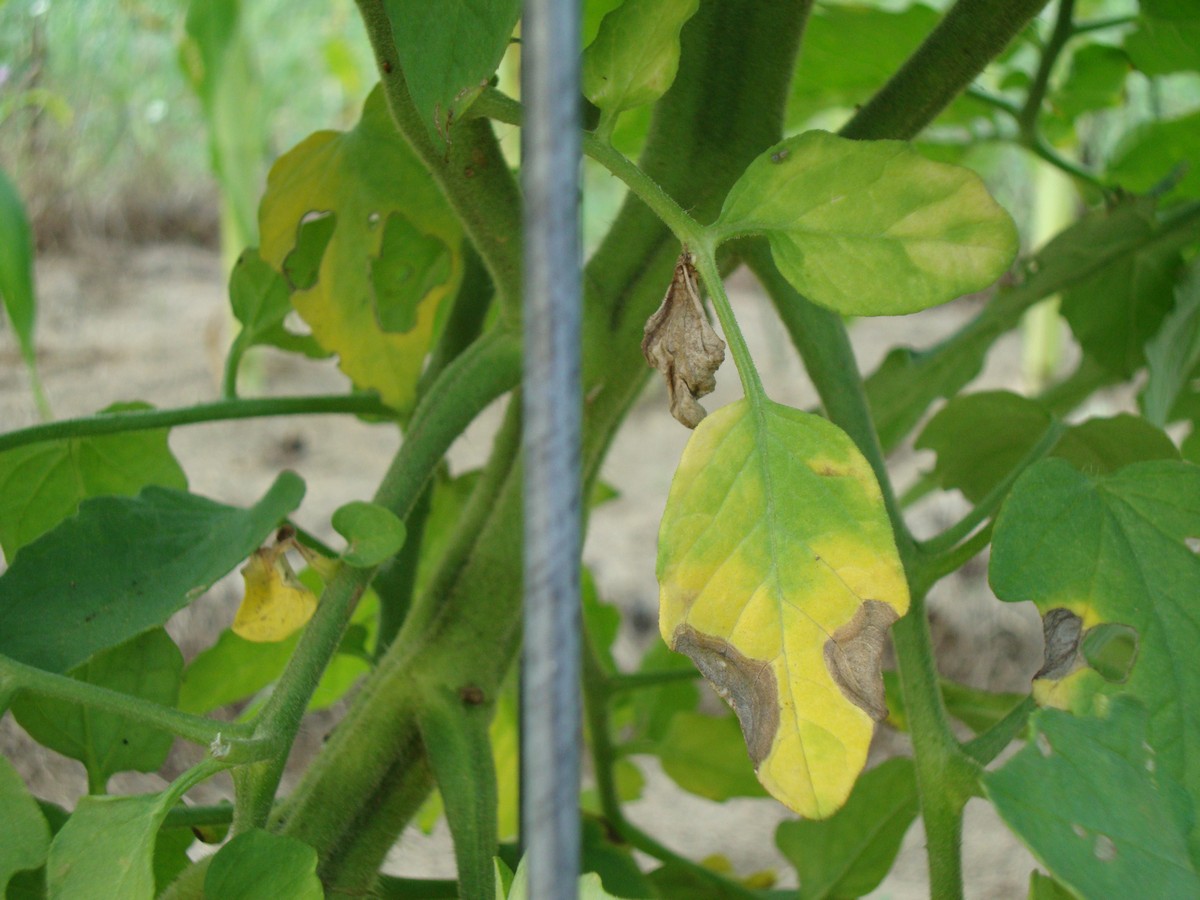
Labels: Tomato Early blight leaf